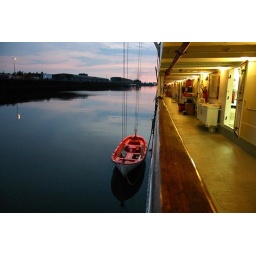
Life boat lowered in Bremen, Germany. Summer '04. While I was on the ship Doulos.